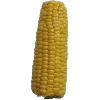
Label: Corn 1